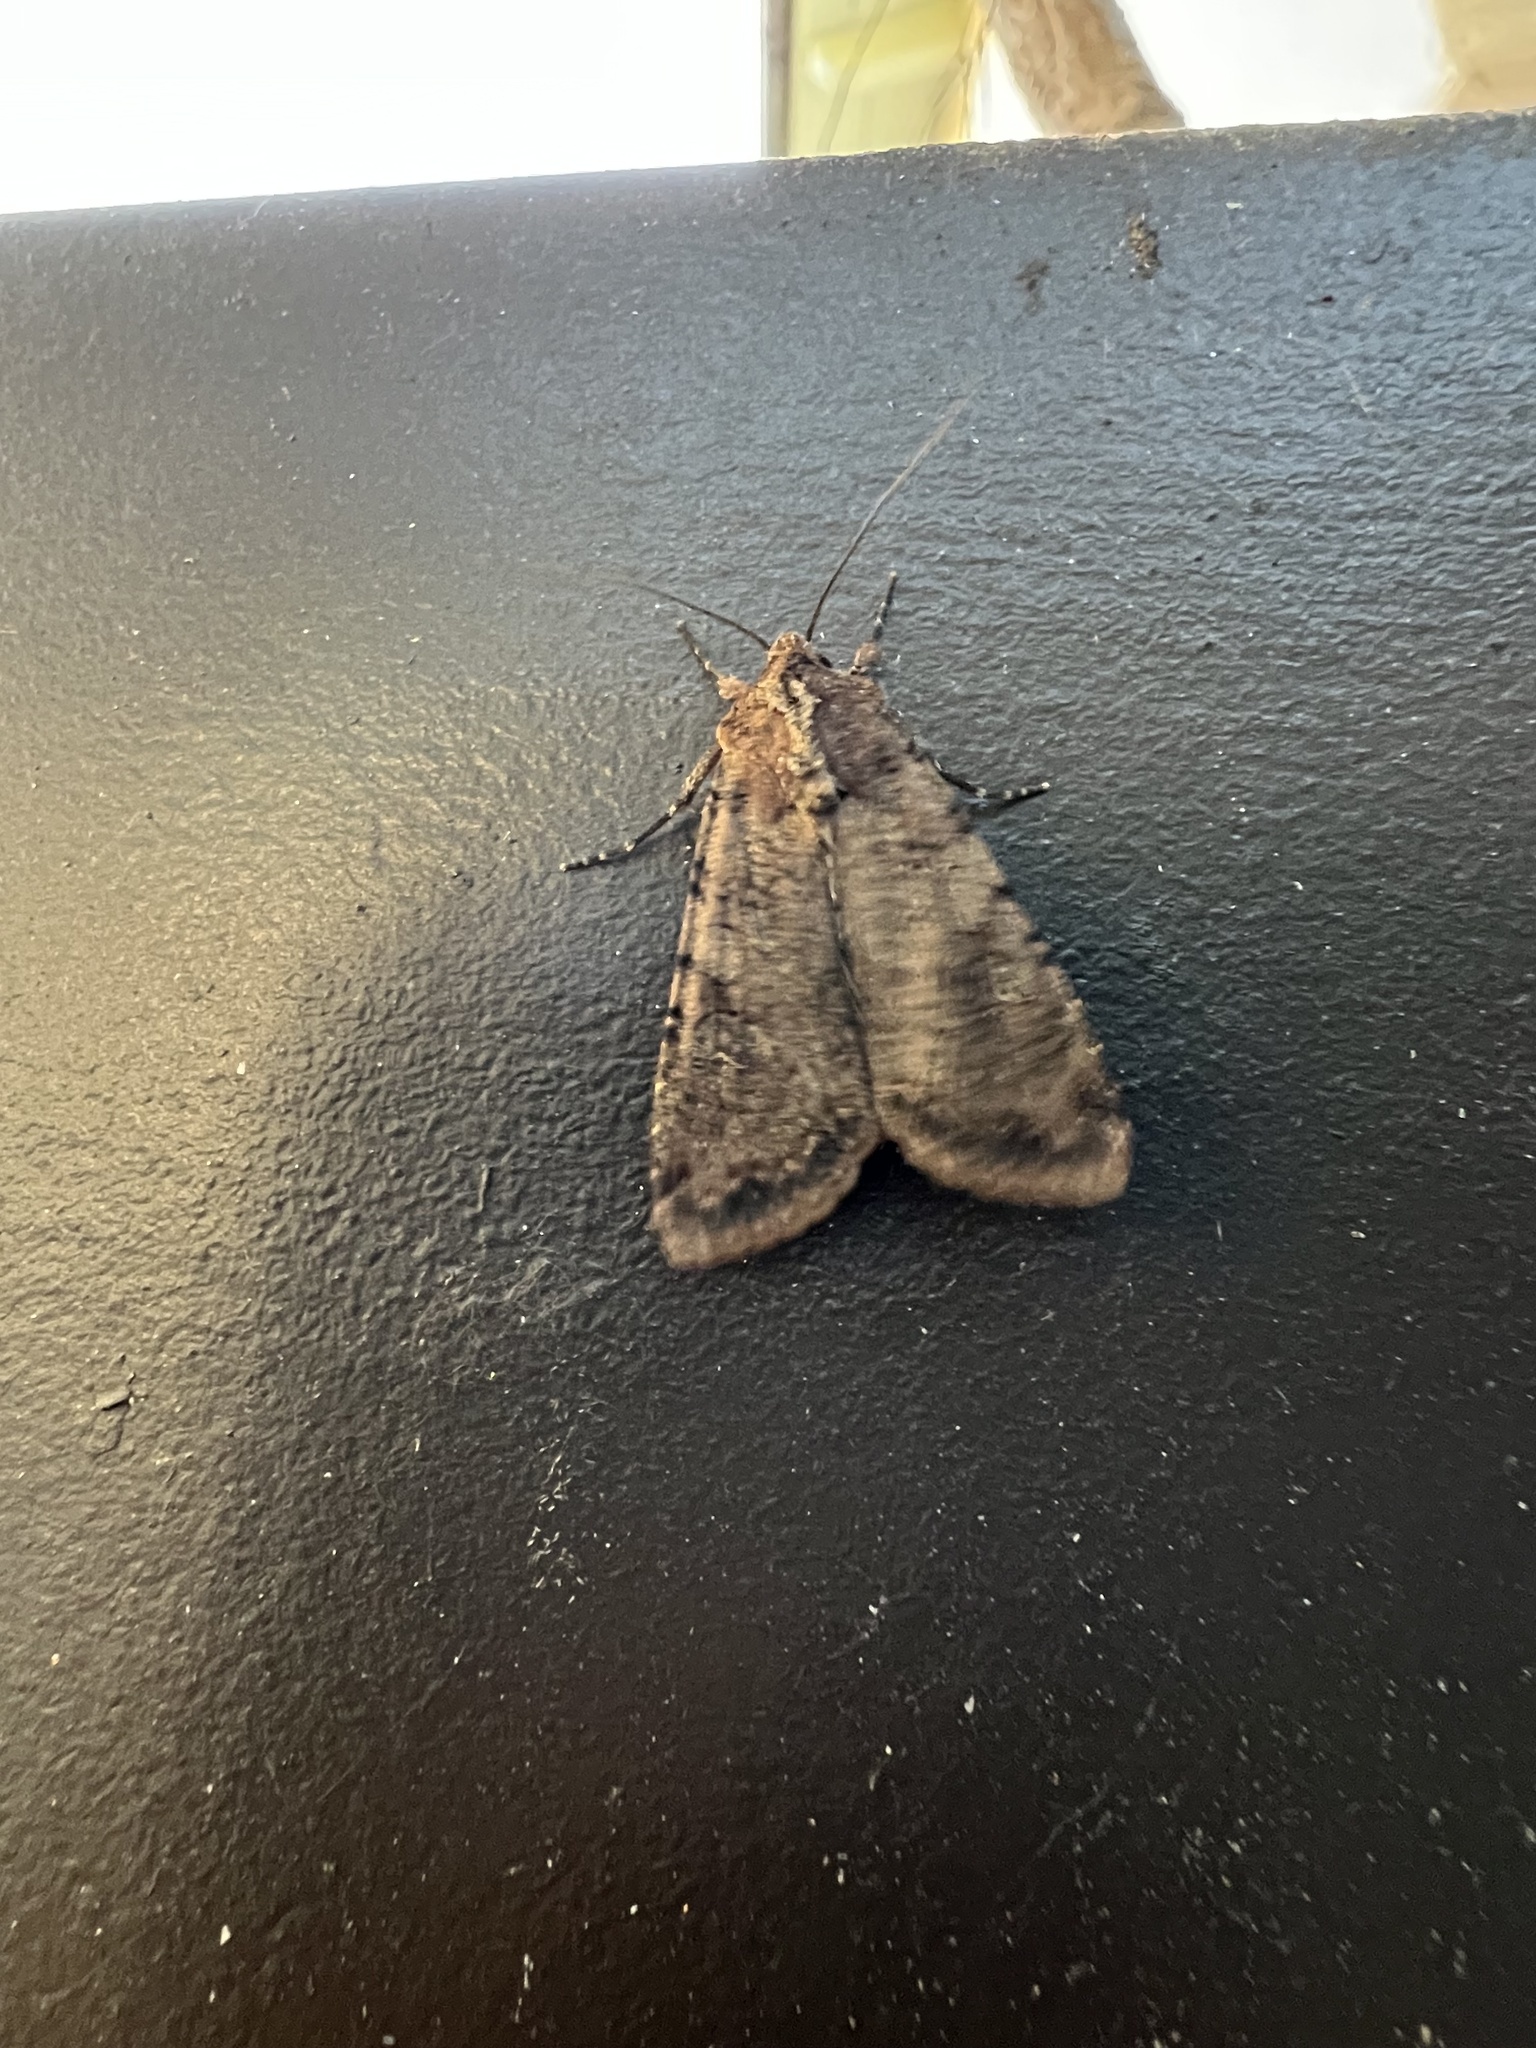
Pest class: cutworms